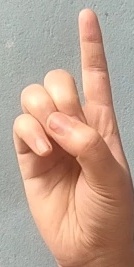
ASL sign: D